Philipp Dessauer

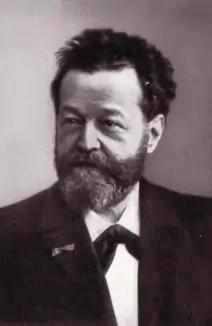
Philipp Dessauer

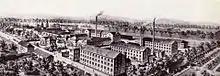
View of the "Aktiengesellschaft für Buntpapier und Leimfabrikation Aschaffenburg", c. 1884

Philipp Dessauer (20 June 1837 – 19 August 1900) was a "Kgl. Bayer. Kommerzienrat" (Royal Bavarian Commerce Advisor) and founder of the paper factory "Weißpapier- und Cellulosefabrik Aschaffenburg" in Aschaffenburg.